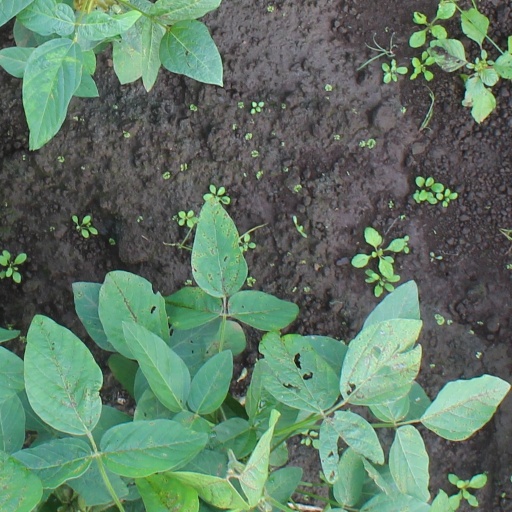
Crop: soybean